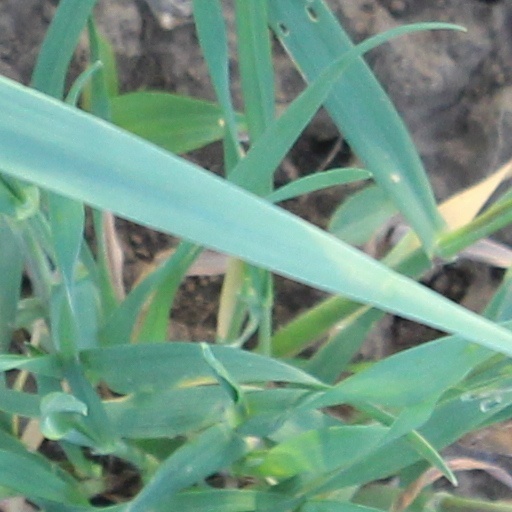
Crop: wheat